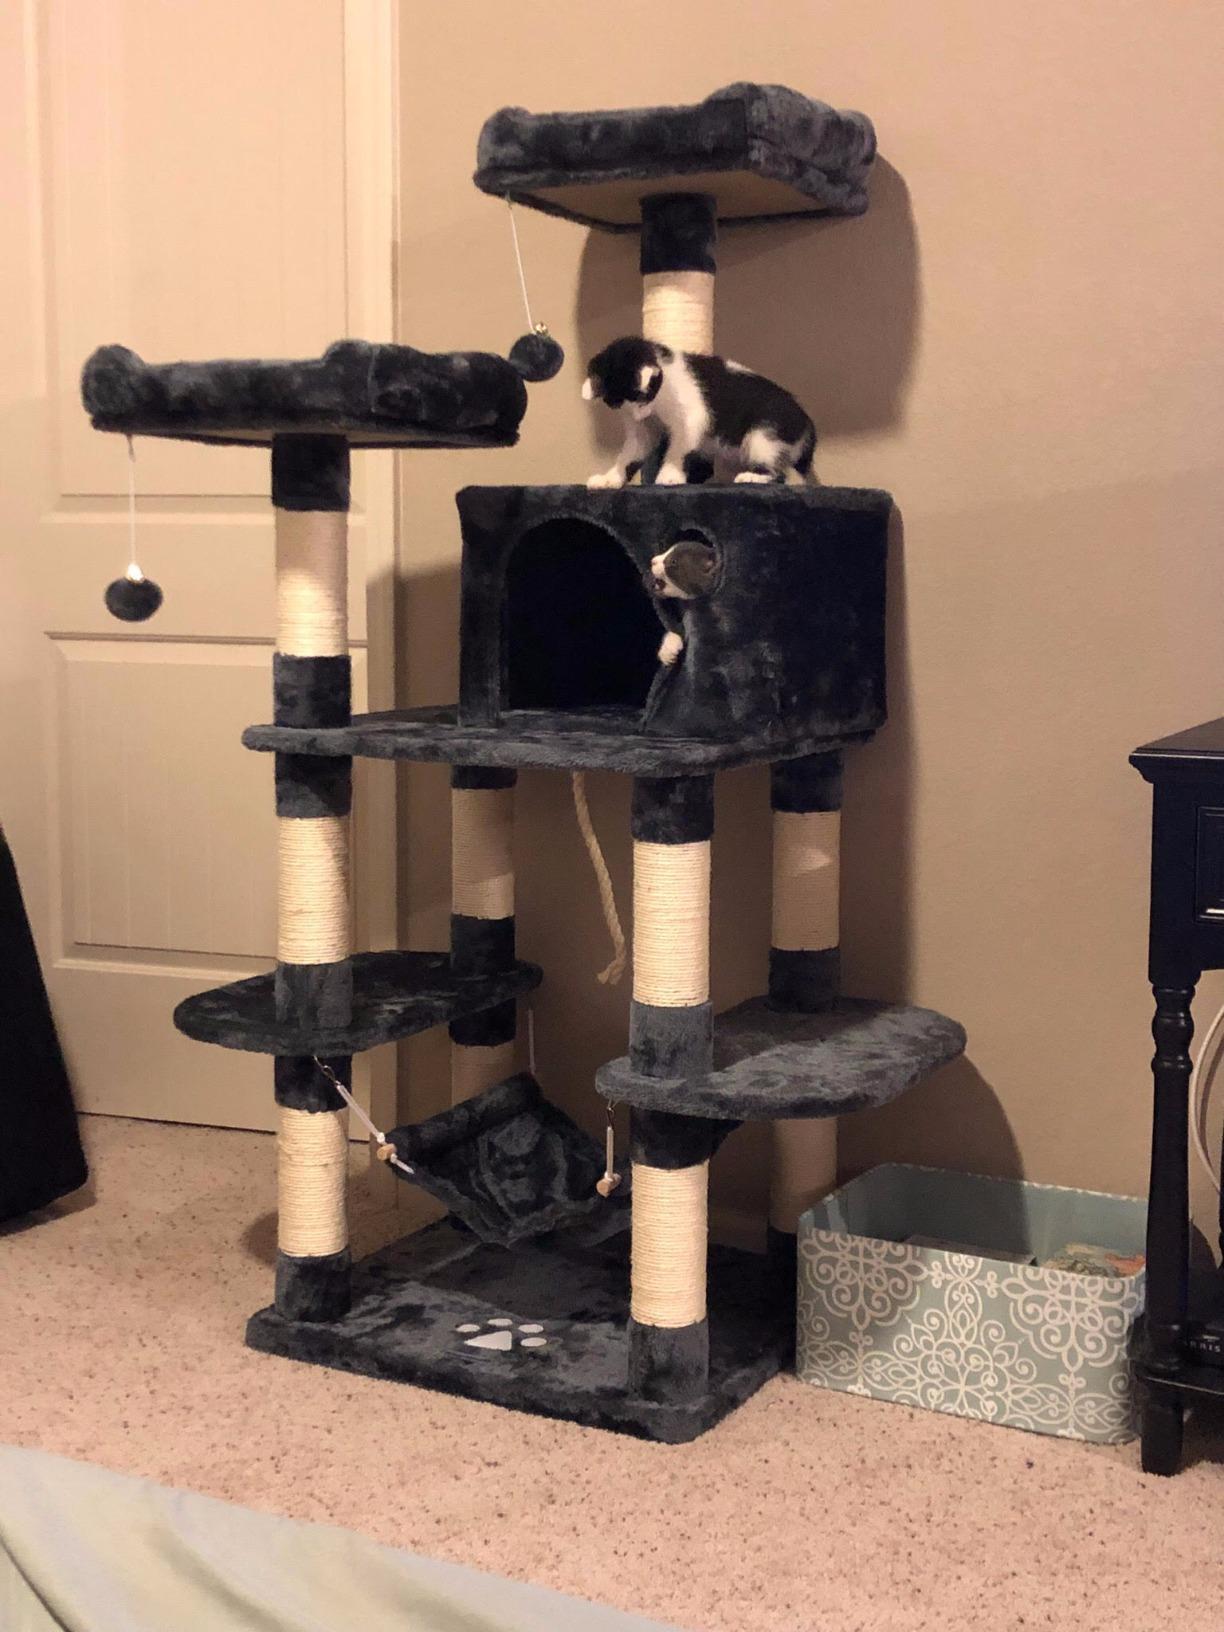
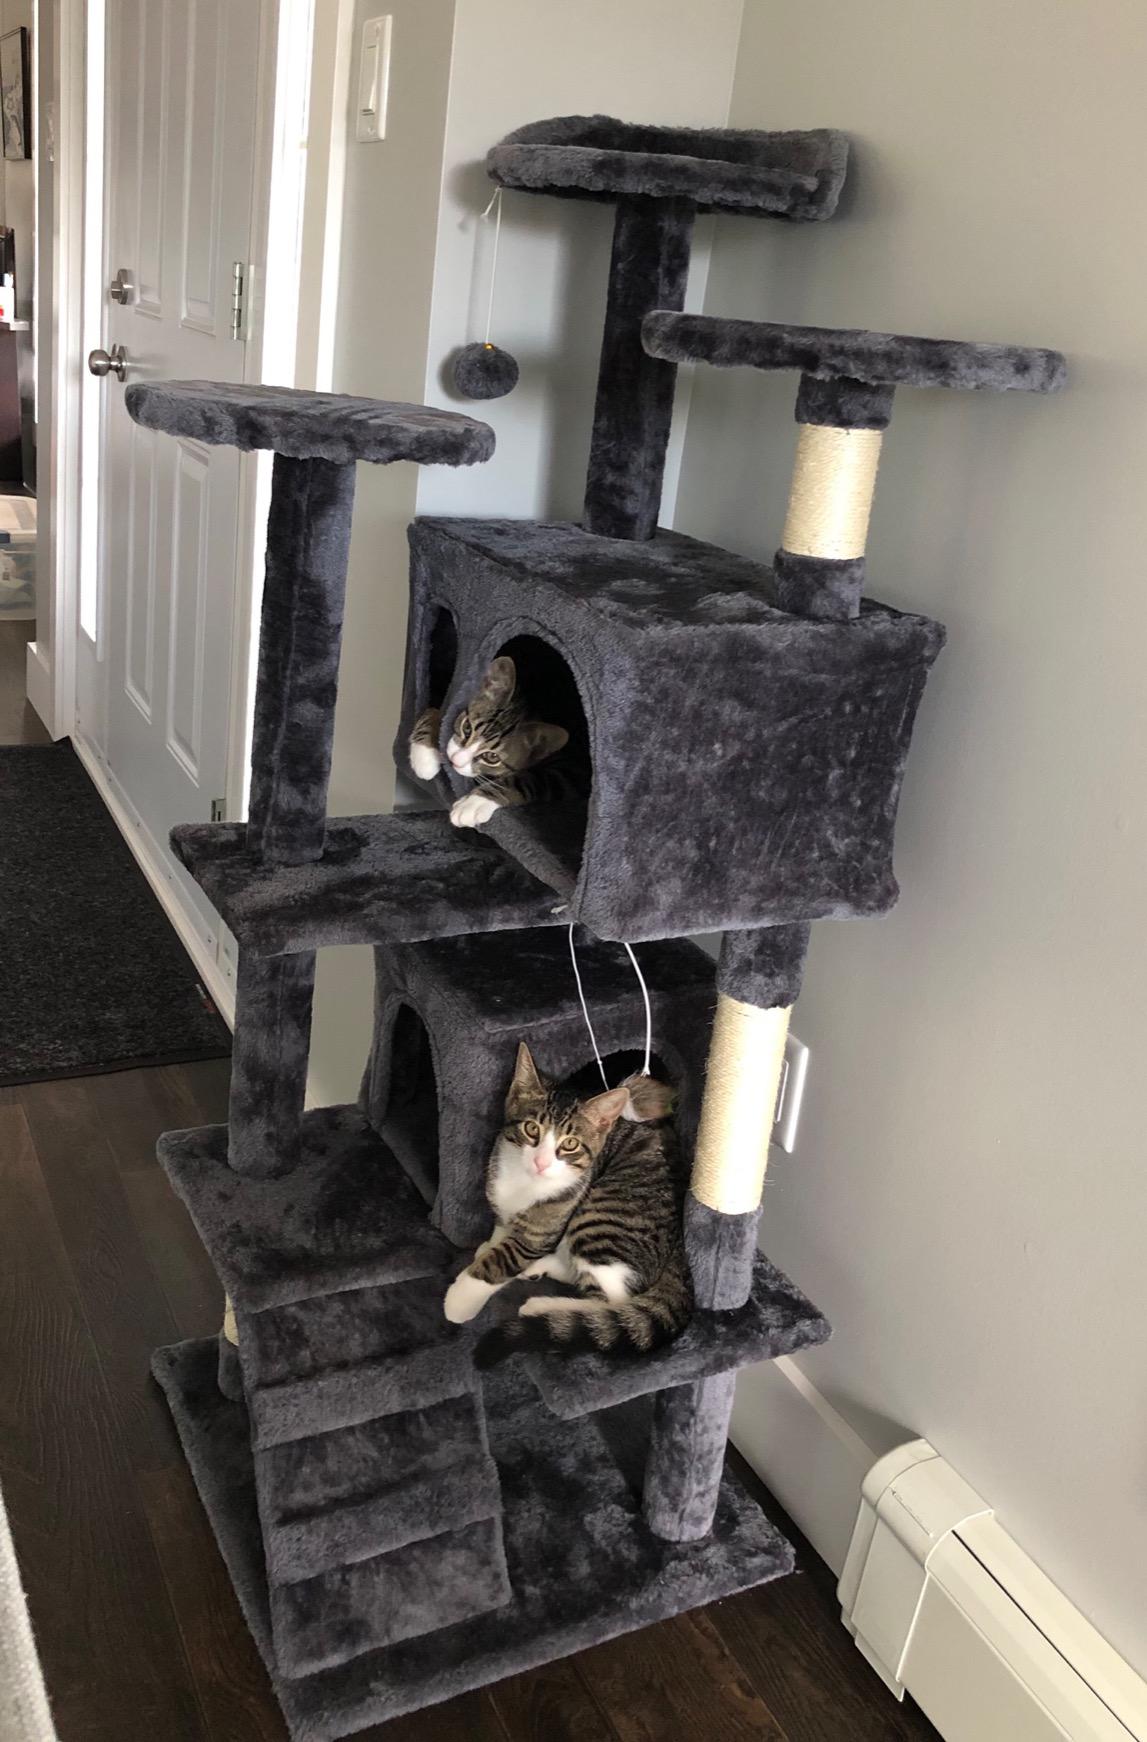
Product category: items_cat tree
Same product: no